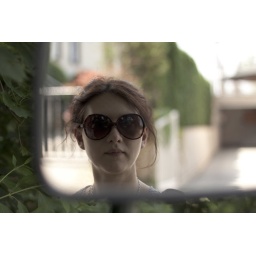
Romantic and a bit mysterious - this is how the mirror by the road saw Polina passing by that day.